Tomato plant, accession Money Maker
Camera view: bottom (45 deg); turntable rotation: 180 degrees
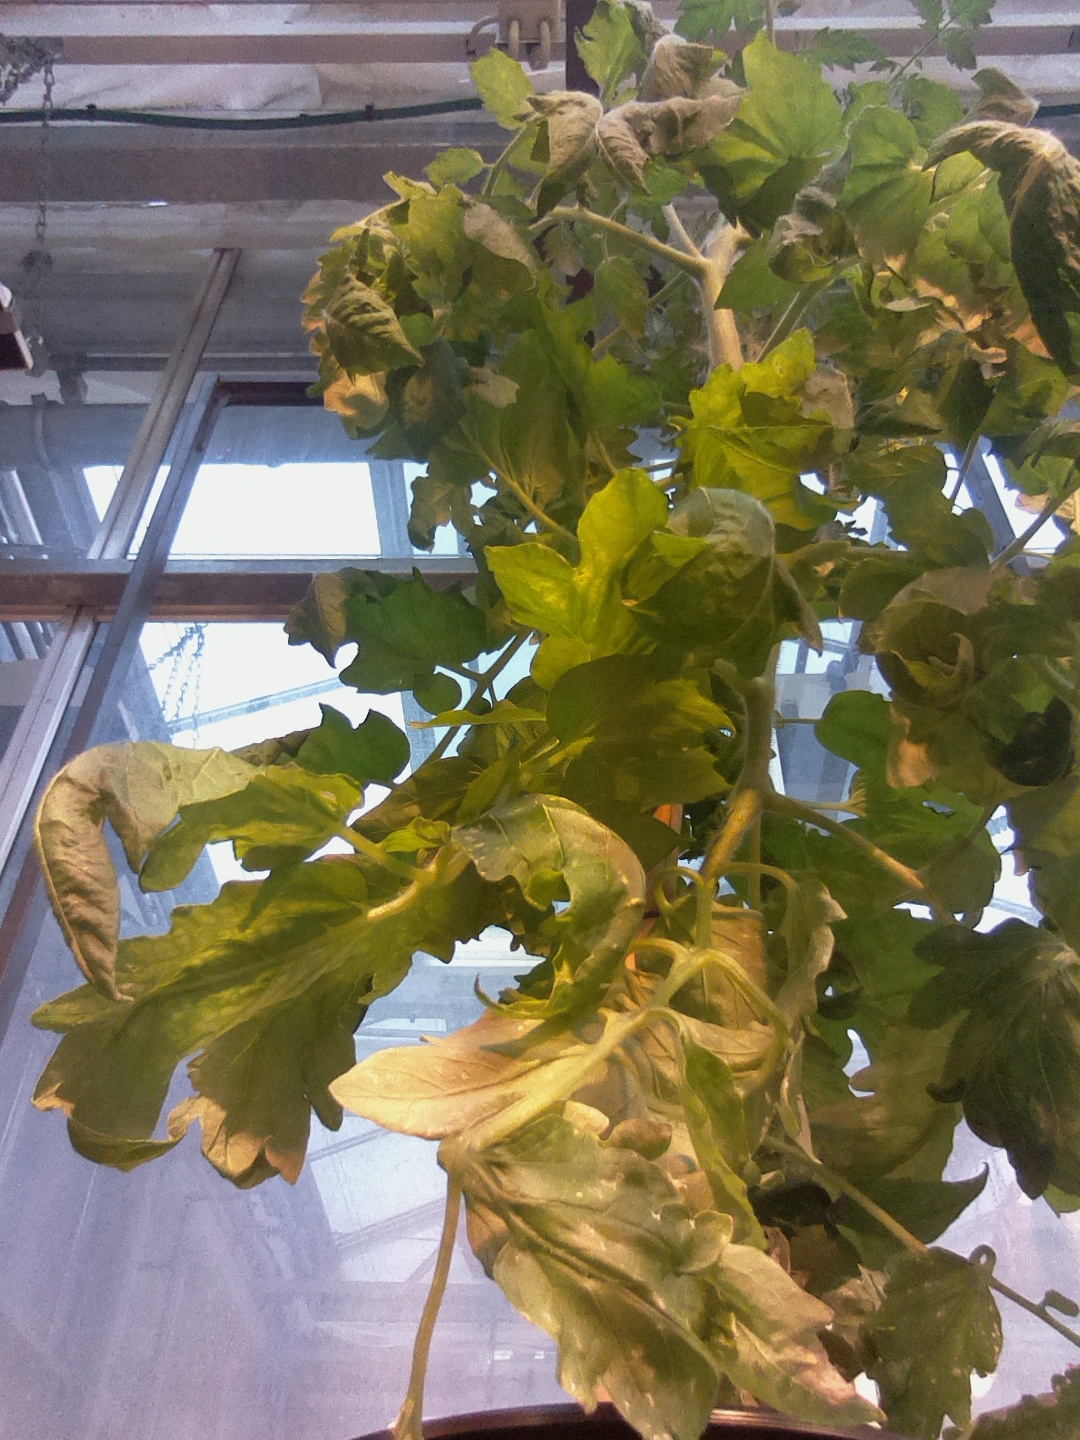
BBCH growth stage 69: End of flowering, 90%-100% of flowers open, more petals falling